Augusta Cooper Bristol

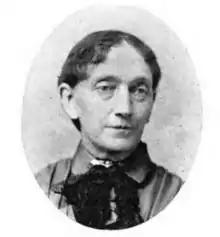
Augusta Cooper Bristol (1894)

After her husband's death in 1882, she seldom appeared upon the platform, but was one of the speakers in the World's Congress of Representative Women at the World's Columbian Exposition in Chicago (1893). She was occupied with the care of an estate and in directing the educational interests of her youngest daughter. Some of her philosophic and scientific lectures were translated and published in foreign countries. She died May 9, 1910, in Vineland.